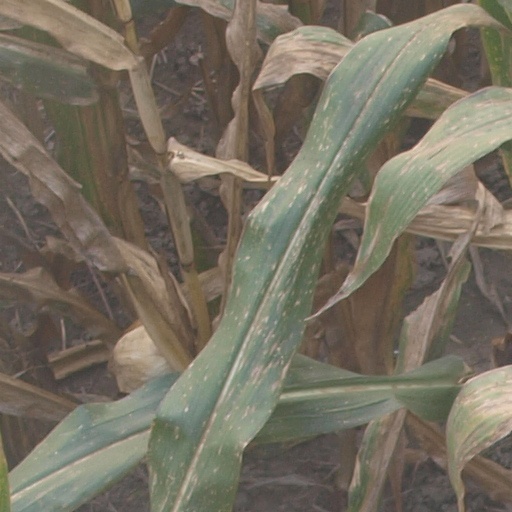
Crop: maize; corn